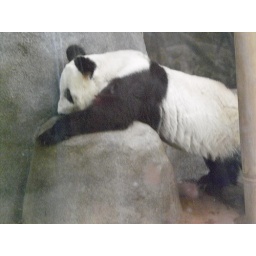
Ya Ya, female giant panda in Memphis, gets a drink from the water fountain inside the rock